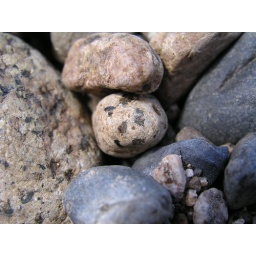
While sitting on the rocks by the river I looked down and saw this, seriously.